Prudhomat

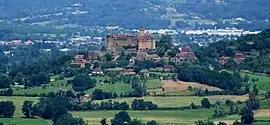
Château de Castelnau-Bretenoux

Prudhomat is a commune in the Lot department in south-western France.